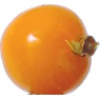
Label: Physalis 1